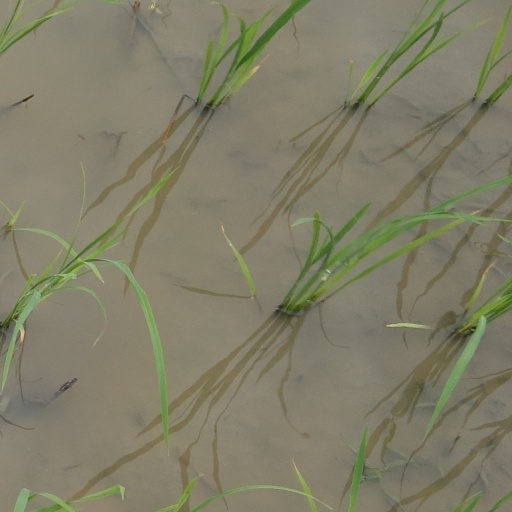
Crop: rice